Olga Hankin

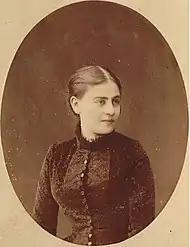
Olga Hankin in her youth

Olga Hankin (or Khankin, ; 9 January 1852 - 2 April 1942) was a feminist, professional midwife and Zionist activist who, together with her husband, Yehoshua Hankin, was responsible for most of the major land purchases of the Zionist Organization in Ottoman Palestine and Mandatory Palestine. While he became known as a prominent "redeemer of lands" (Hebrew) she, too, was instrumental in this work.